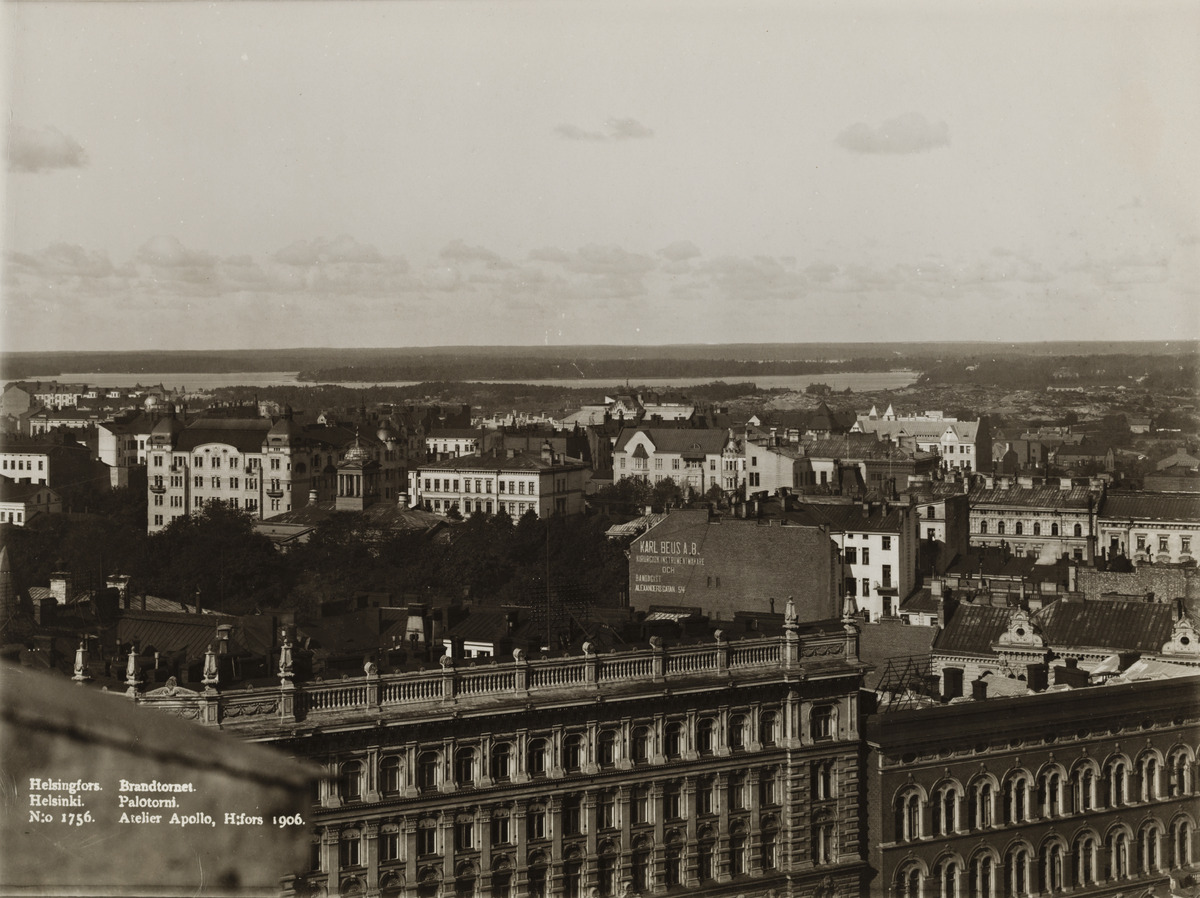
Näkymä pääpaloaseman (nykyinen Erottajan pelastusasema) tornista Vanhan kirkon puistikon suuntaan
sisällön kuvaus: Näkymä pääpaloaseman (nykyinen Erottajan pelastusasema) tornista Vanhan kirkon puistikon suuntaan. Kuvan etualalla Erottajankatu 2 ja 4. mustavalkoinen
Kuvaaja: Atelier Apollo, valokuvaaja
Ajankohta: kuvausaika 1906
Paikka: Suomi, Uusimaa, Helsinki, Kaartinkaupunki Helsinki, Erottajankatu 2, 4
Aiheet: panoraamat, puistot, kirkot, kerrostalot, tiilirakennukset